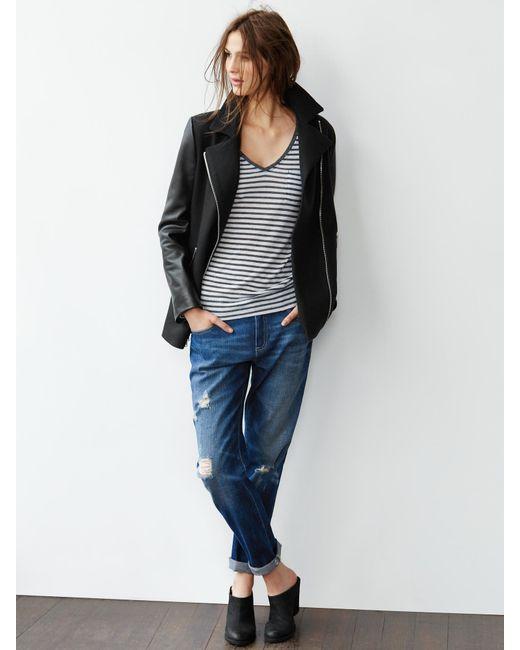
schwarze Jacke, schwarz-weißer horizontal gestreifter Baumwollflanell, blaue Jeans und schwarze Schuhe